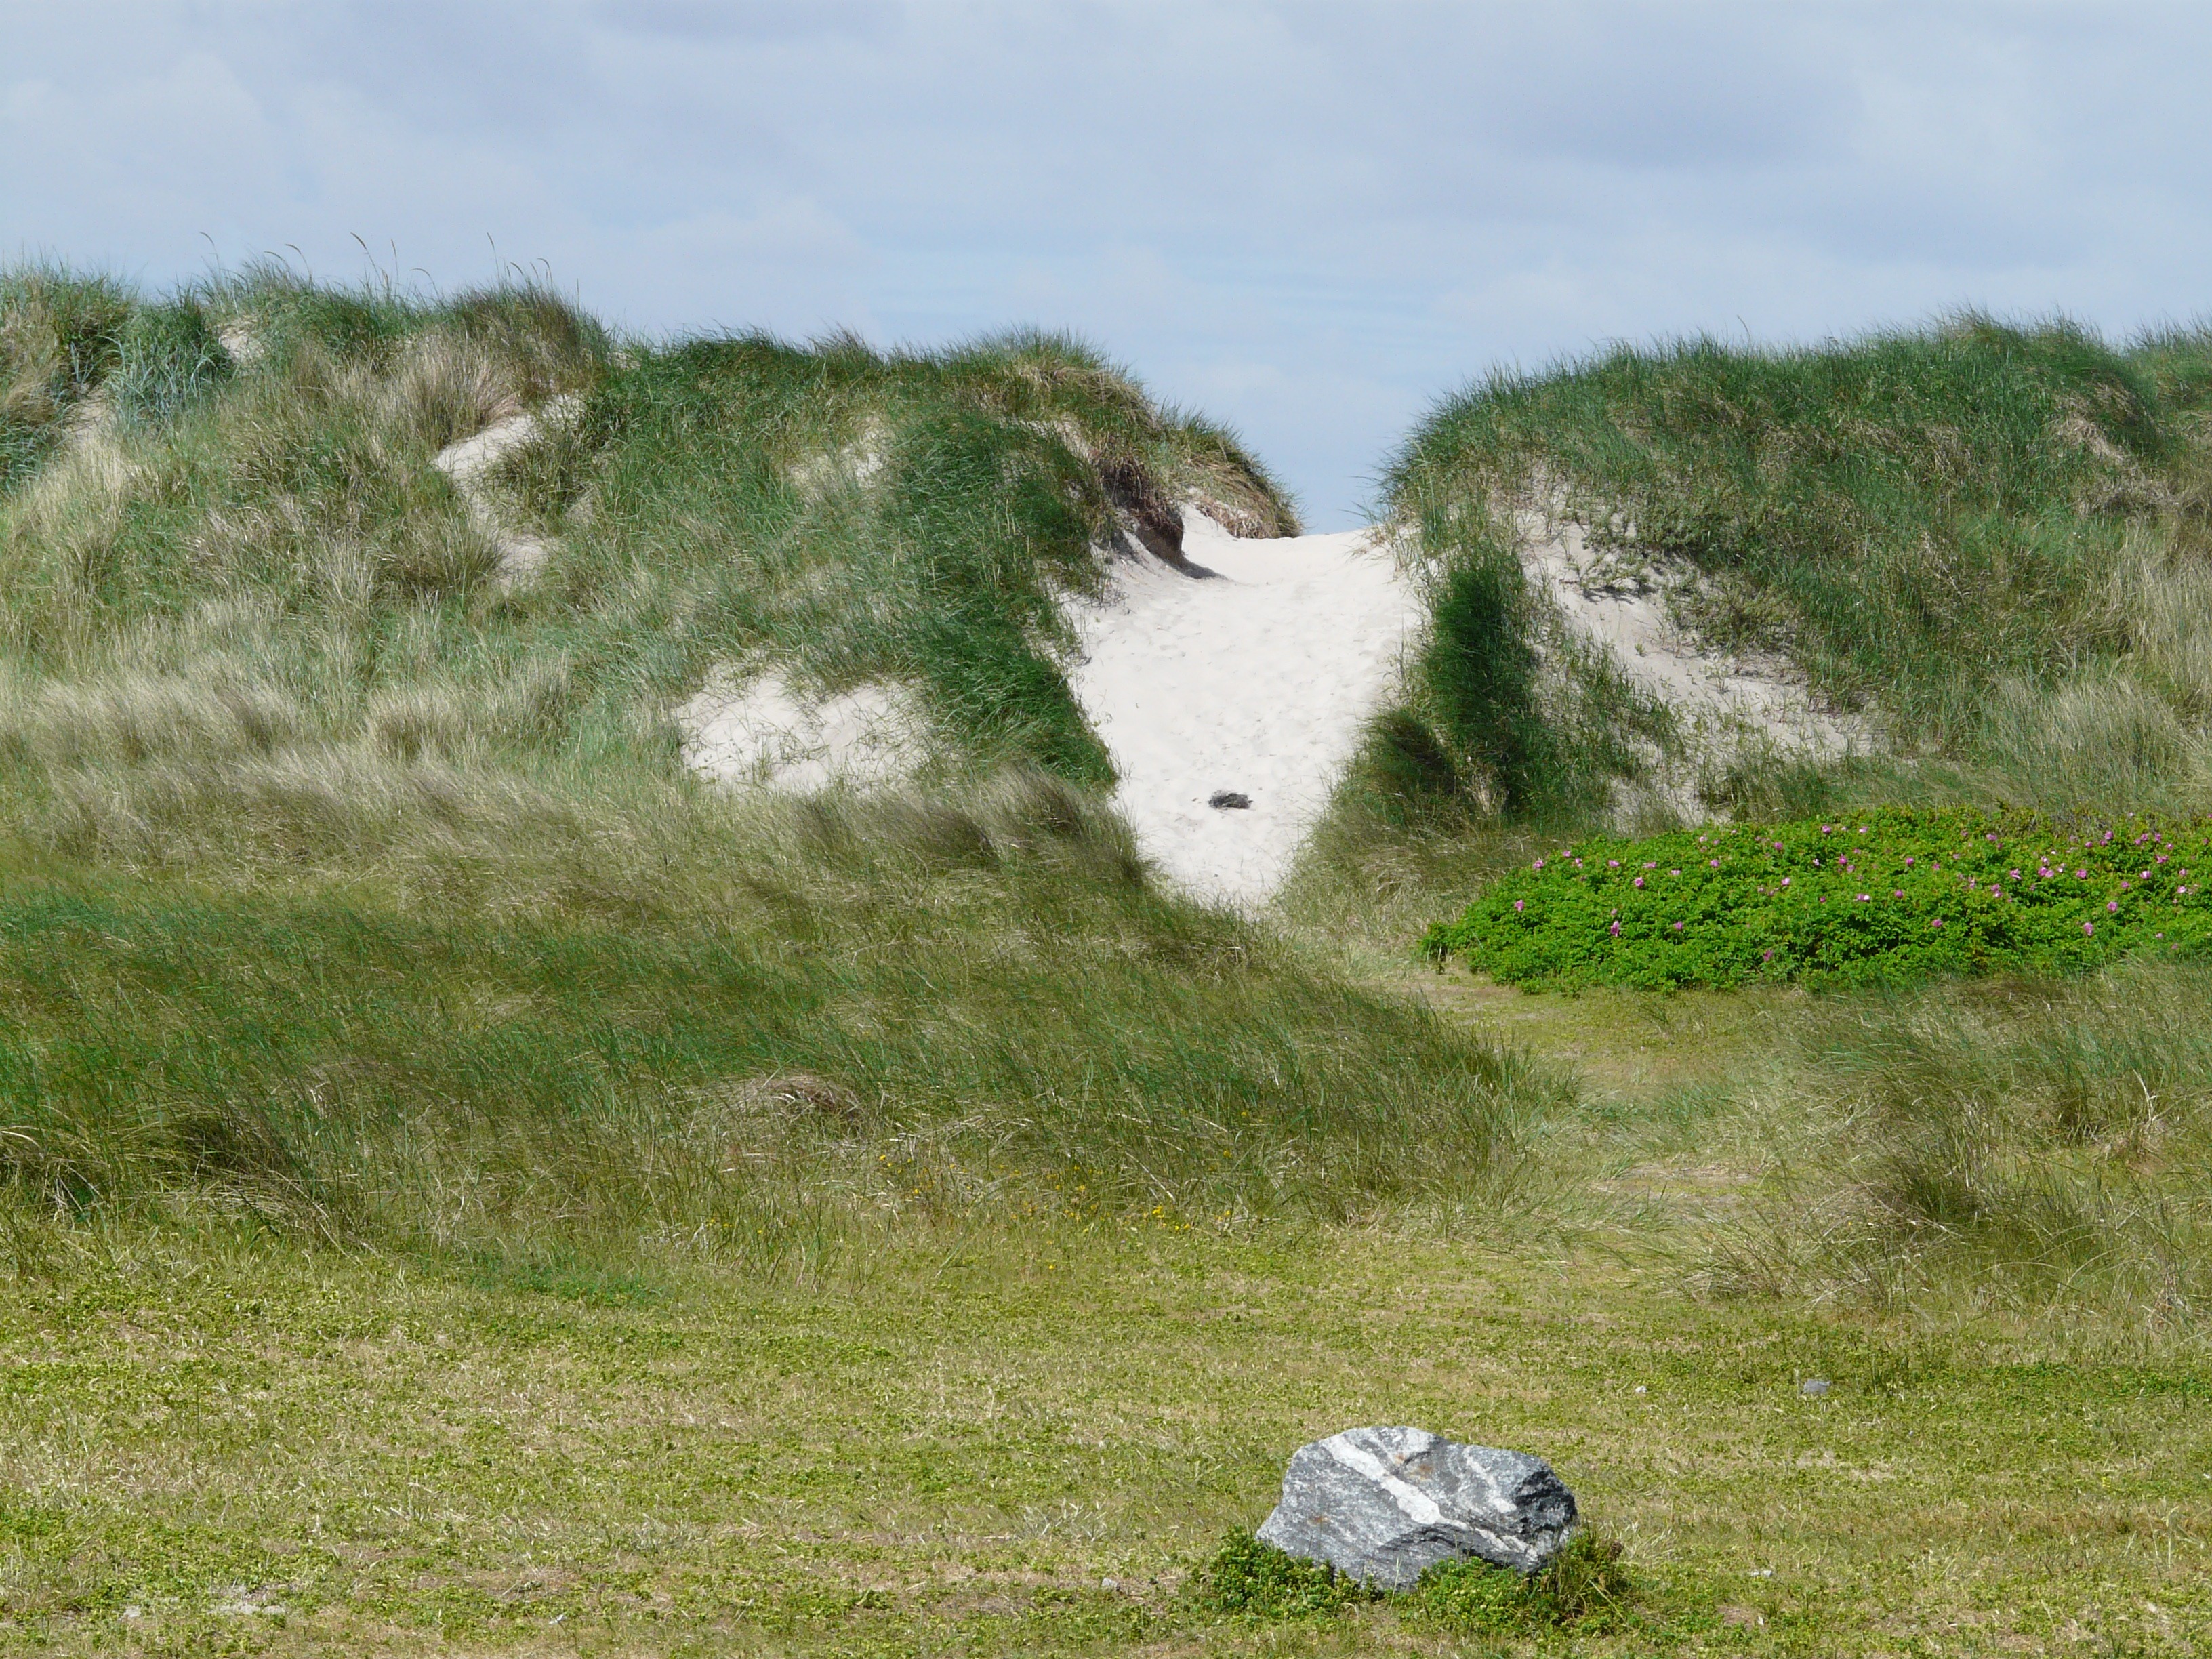
coast, grass, sand, rock, meadow, hill, wind, cliff, wildlife, pasture, terrain, grassland, badlands, plateau, habitat, idyll, north sea, ecosystem, steppe, fouling, nordfriesland, dike, natural environment